Suburgatory

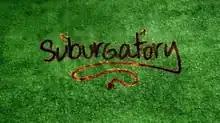

Suburgatory is an American television sitcom created by Emily Kapnek that aired on ABC from September 28, 2011, to May 14, 2014. The series originally aired on Wednesday nights at 8:30/7:30 Central following "The Middle". The title is a portmanteau, devised by former CNN Senior Producer Linda Keenan, of the words "suburban" and "purgatory". On May 9, 2014, "Suburgatory" was canceled by ABC after three seasons.